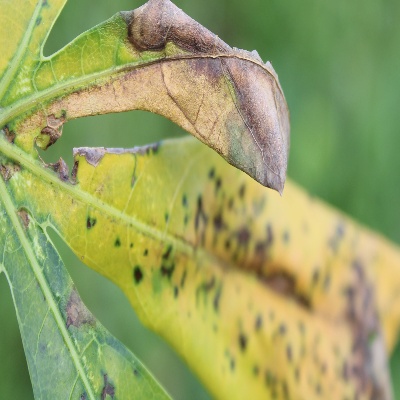
Crop: Cassava
Condition: bacterial blight